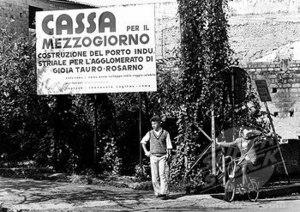
Panneau informatif indiquant les travaux entrepris sous l'égide de la Cassa del Mezzogirno en Italie du Sud (1951-1962)
La Cassa del Mezzogiorno ou encore Cassa per il Mezzogiorno est un fonds public mis en place en Italie par le gouvernement italien pour stimuler la croissance économique et le développement dans les régions moins développées en Italie du Sud.